Deskstar

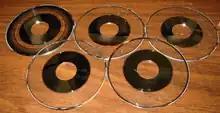
Five disks removed from a dead IBM Deskstar 75GXP which failed in a server at the University of Florida in April 2003. Ten heads crashed so severely that almost all the magnetic media was removed from the flying part of the disks' surfaces revealing the transparent glass substrates. One disk in the upper left has some magnetic material on a portion of the head flying region.

The IBM Deskstar 75GXP (six models ranging in capacity from 15 to 75 GB) became infamous circa 2001 for their reportedly high failure rates, which led to the drives being colloquially referred to as "Deathstar". Due to this, the drives were ranked 18th in "PC World"'s "Worst Tech Products of All Time" feature in 2006. Note the simultaneously announced IBM Deskstar 40GV, a 5400 RPM version of the 7200 RPM 75GXP, did not suffer from the same reported high failure rate.